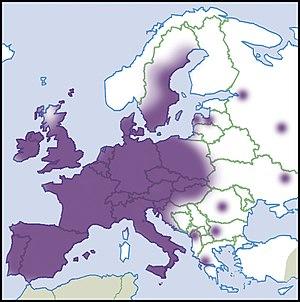
Repartition en Europe, niveau de connaissance de 2012. Description de la source en français Italiano: Distribuzione in Europa, livello di conoscenza del 2012. Descrizione della fonte in italiano Português: Distribuição na Europa, nível de conhecimento de 2012. Descrição da fonte em português Čeština: Distribuce v Evropě, úroveň znalostí v roce 2012 Polski: Dystrybucja w Europie, poziom wiedzy z 2012 roku Русский: Распространение в Европе, уровень знаний в 2012 году